Feodor Lynen

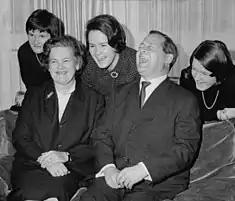
Lynen with family in Stockholm in 1964

On 14 May 1937, Lynen married Eva Wieland (1915–2002), daughter of his academic teacher. They had five children between 1938 and 1946. Feodor Lynen died in Munich, Germany, on 6 August 1979, six weeks after an operation for an aneurysm.